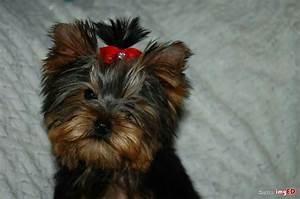
dog